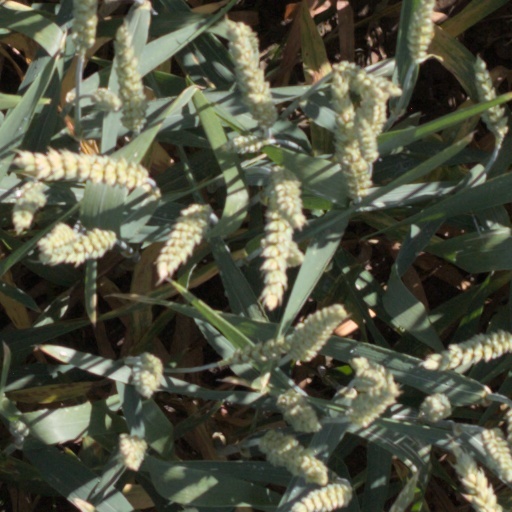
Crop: wheat